USRC Hudson

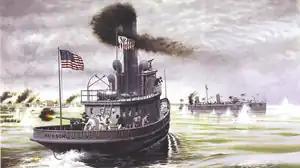
USRC "Hudson", led by Frank Hamilton Newcomb, moves to assist a disabled during the Second Battle of Cárdenas.

"Hudson" was assigned on 24 March 1898 to duty with the U.S. Navy for the Spanish–American War. On 3 April she arrived at the Norfolk Naval Shipyard at Norfolk, Virginia and was outfitted with two six-pound rapid-fire guns and a Colt automatic machine gun. Additionally, the pilothouse was armored with steel plate. On 11 May 1898 "Hudson", along with the U.S. Navy warships , , and , had pursued three Spanish gunboats into the Bay of Cardenas, Cuba. There, shore batteries fired on the U.S. vessels and disabled "Winslow", knocking out her steering and a boiler, thereby putting "Winslow" adrift. The accurate Spanish fire wounded "Winslow"s commanding officer and killed Ensign Worth Bagley and three crewmen. Although under fire from the Spanish guns for over thirty minutes, "Hudson", commanded by First Lieutenant Frank H. Newcomb, sailed into the bay to save the disabled "Winslow". Newcomb kept "Hudson" positioned in shoal waters near "Winslow", until a line was passed to "Winslow" and made fast. "Hudson" then towed "Winslow" out of danger. During the time in the bay, both vessels continually fired on the Spanish positions. "Hudson" carried the bodies of those killed as well as the wounded, along with the dispatches of the squadron off Cardenas, to Havana, Cuba, arriving there on 14 May 1898. She remained there on blockade duty for a short time before departing to Key West, Florida. Another period of patrol ended 10 July as she returned to the blockading fleet with further dispatches. "Hudson" captured two fishing vessels that attempted to run the blockade off Havana. On 17 August "Hudson" was returned to Treasury Department control and she then departed for Norfolk, via Key West and Savannah, and arrived there on 21 August 1898.